Viktor Dobronravov

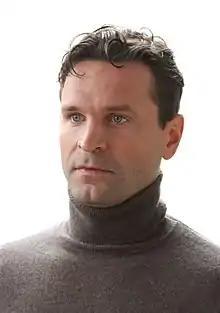

Viktor Fyodorovich Dobronravov (born 8 March 1983) is a Russian theatre actor, dubbing professional, musician, and leader of the Carpet Quartet group. In 2018, he was named a Merited Artist of the Russian Federation. He has appeared in more than 70 films.